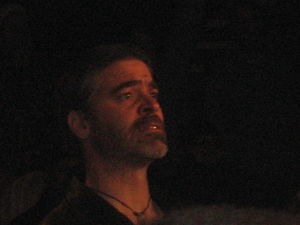
Vince Russo
Vince Russo
Vincent Michael Russo' er en amerikansk forfatter, kendt fra amerikansk wrestling. Han arbejder på nuværende tidspunkt som forfatter for Total Nonstop Action Wrestling.